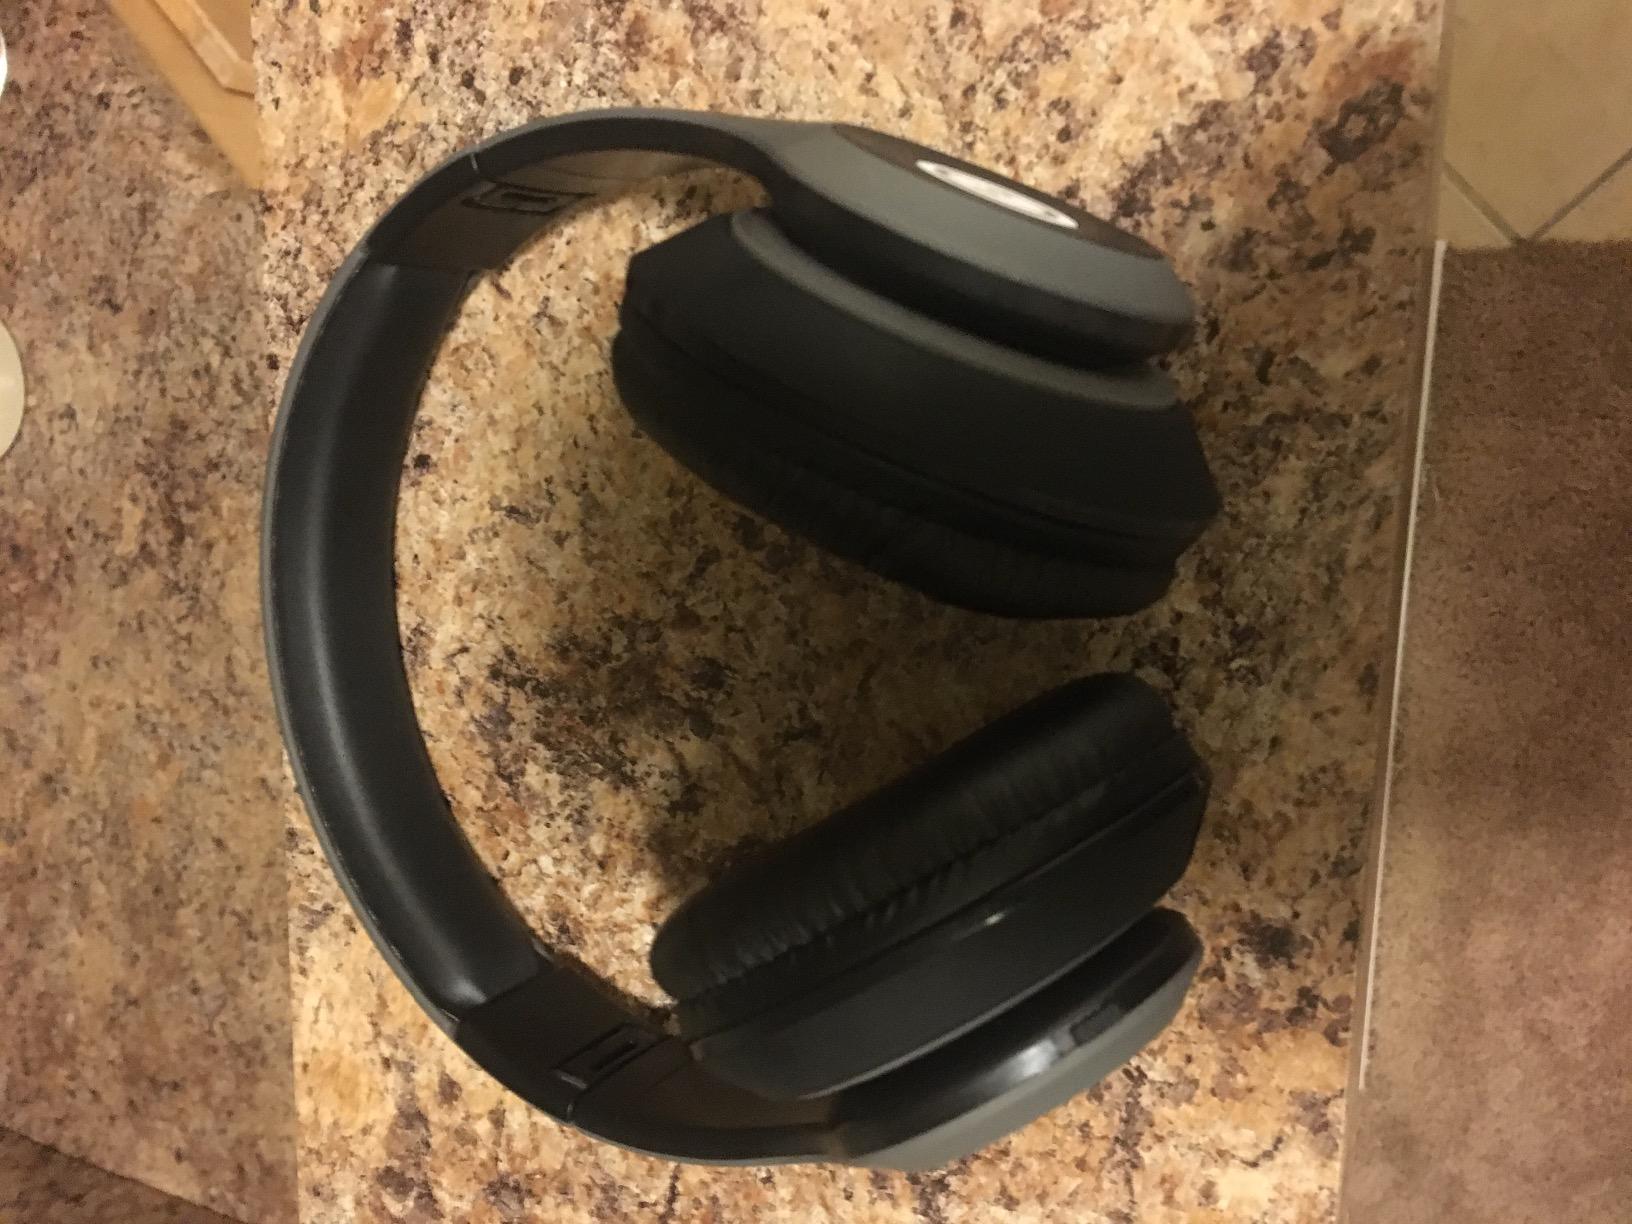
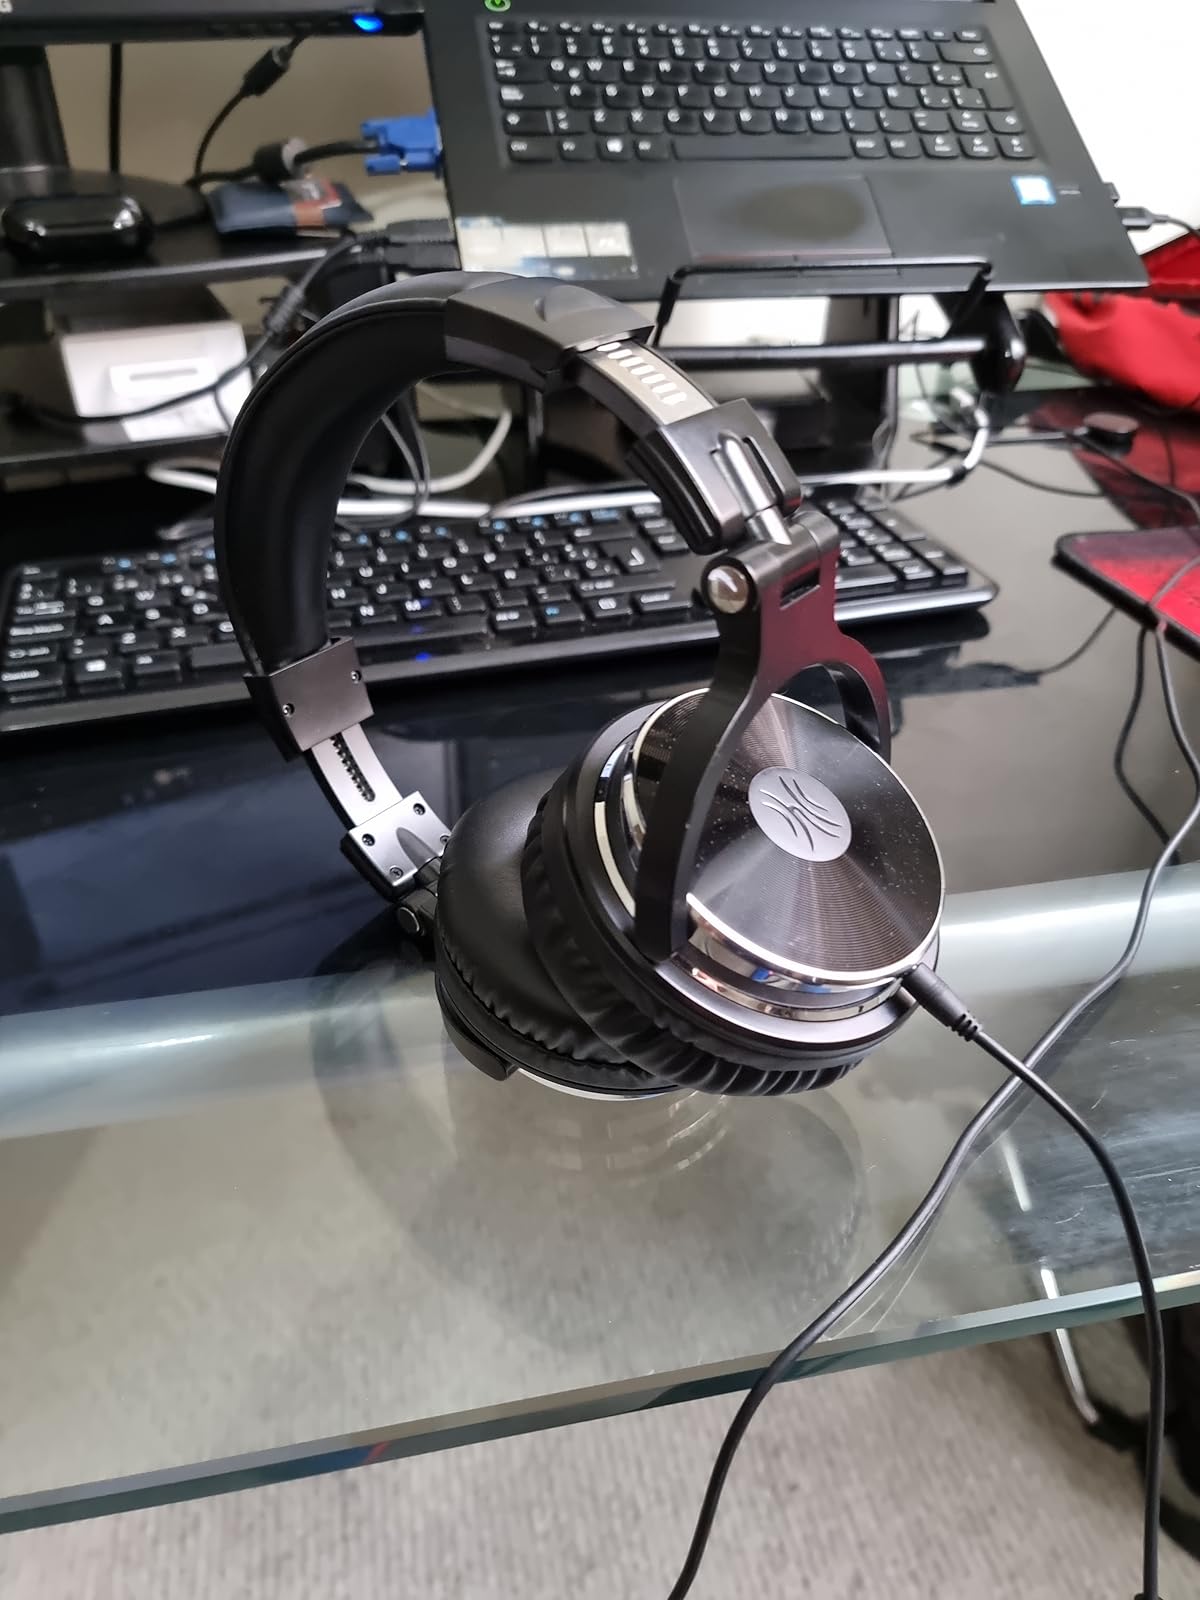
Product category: headphones
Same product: no